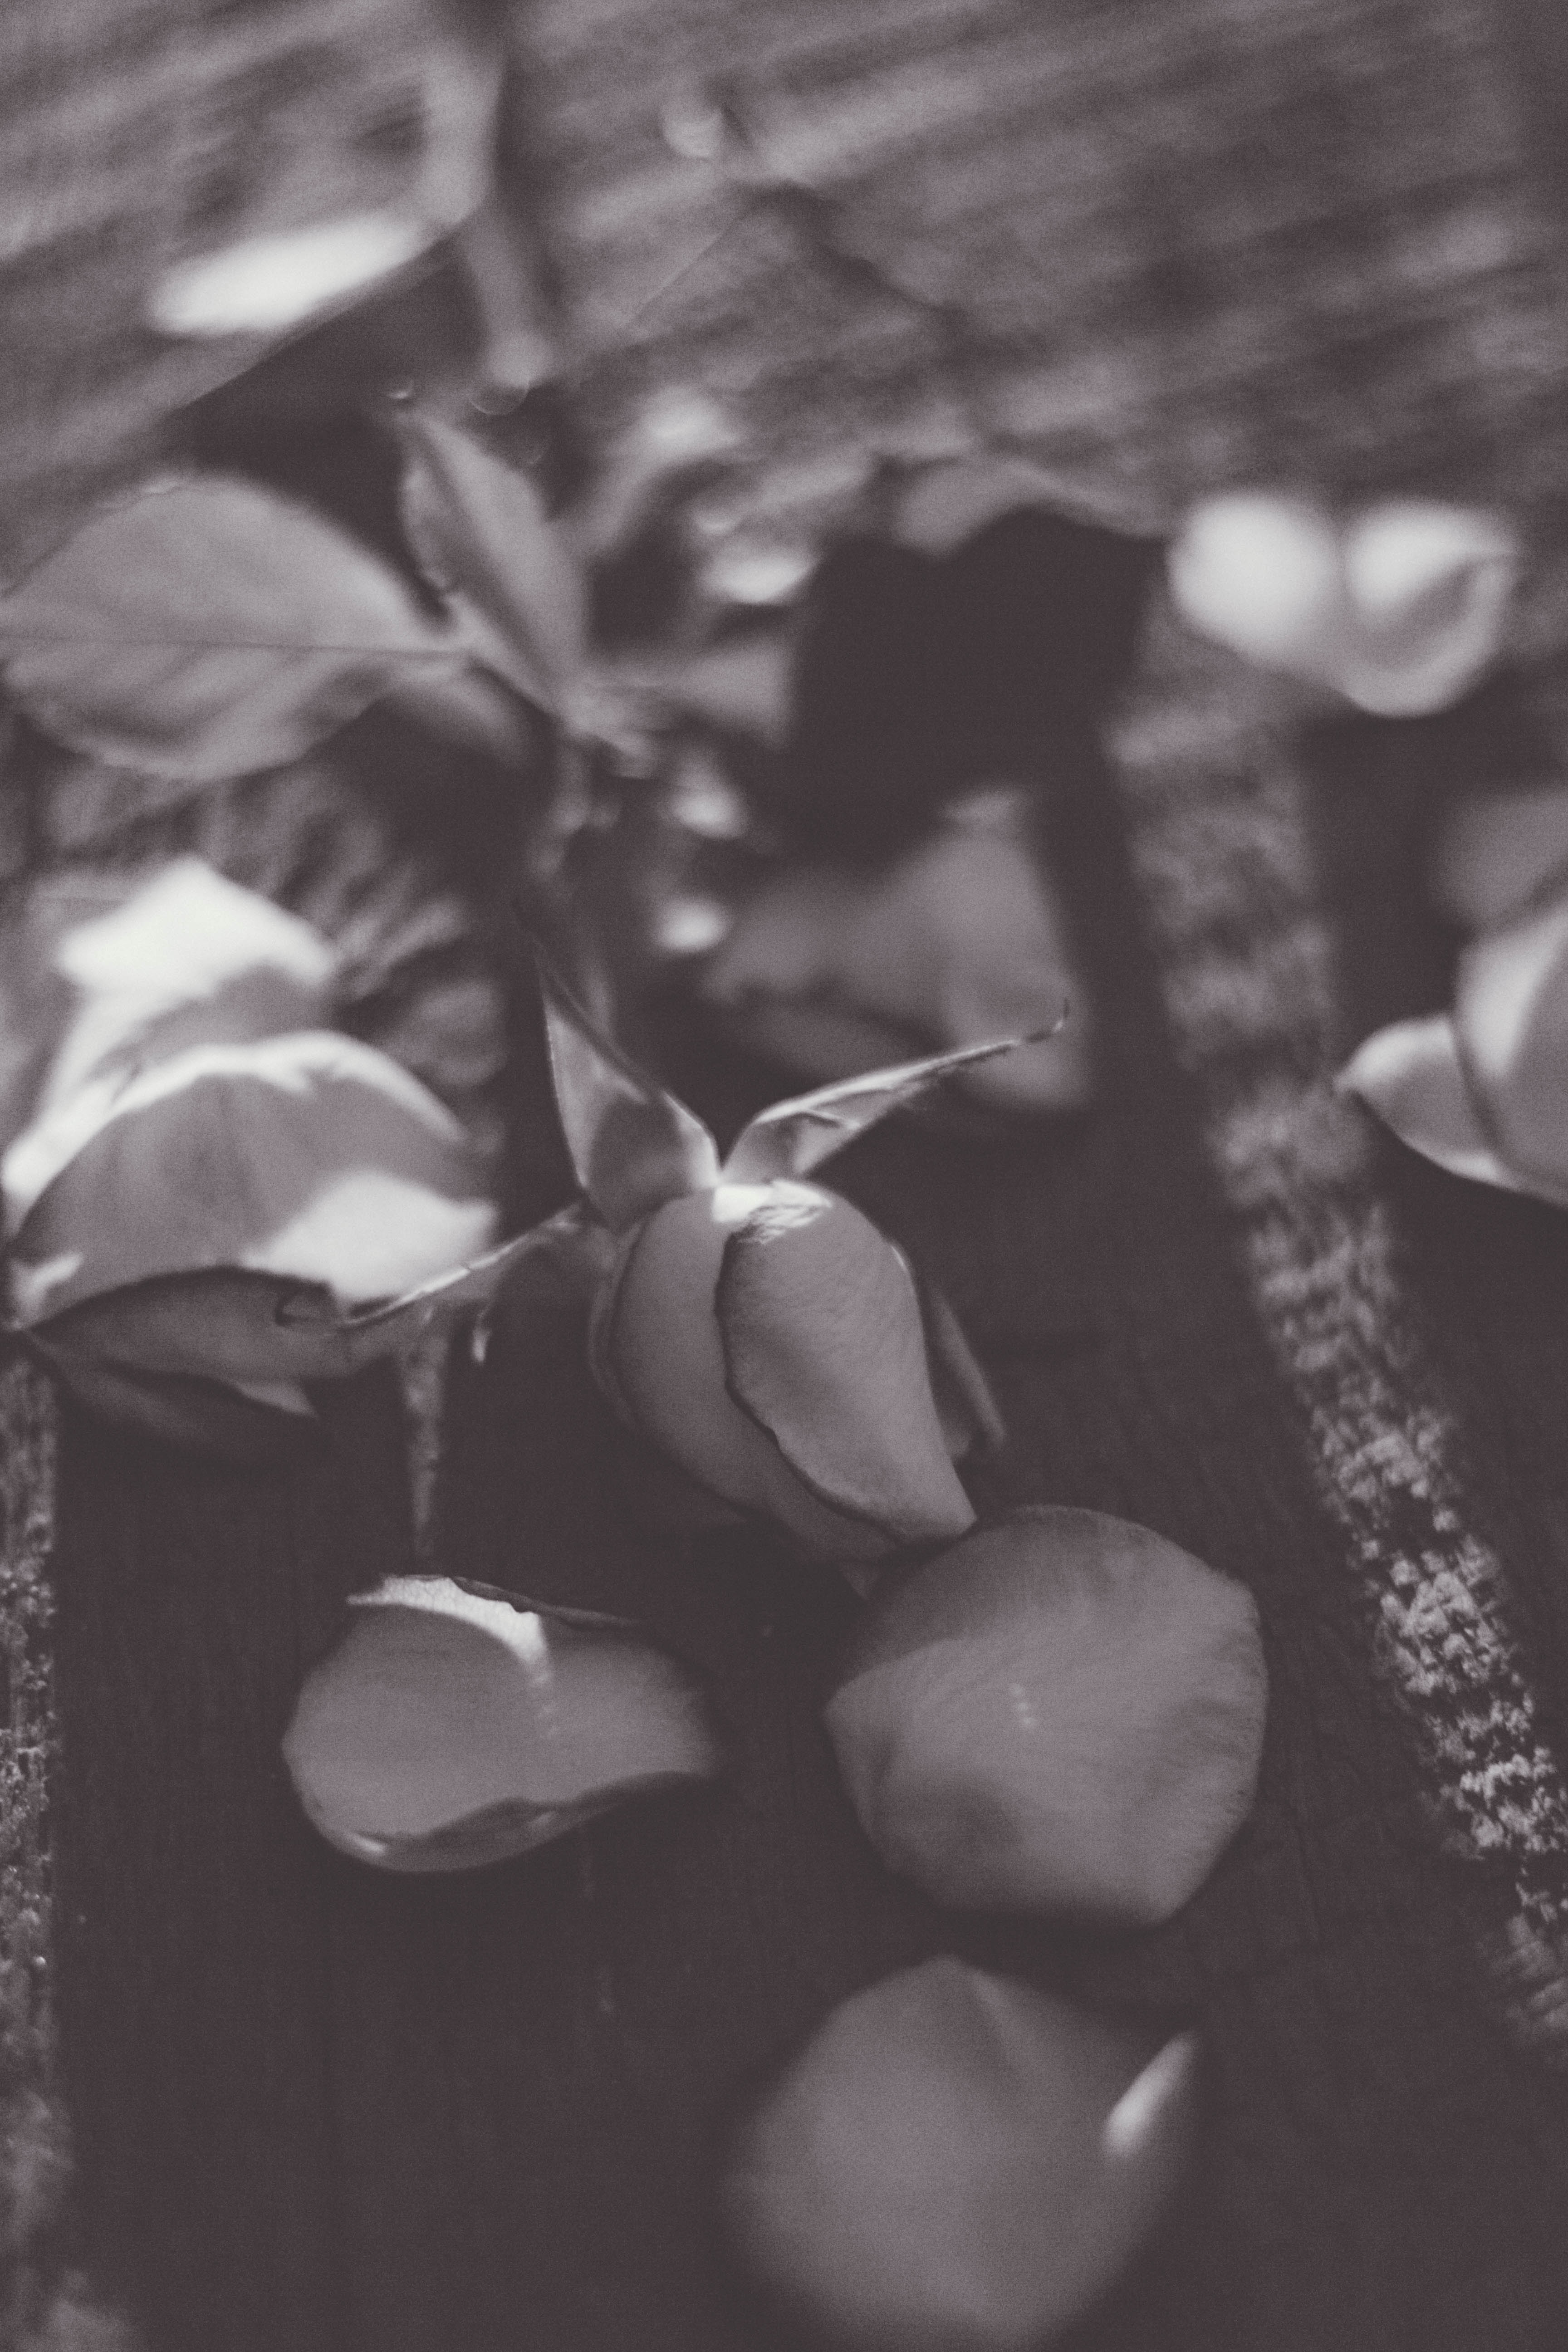
flower, black, black and white, monochrome photography, still life photography, photography, monochrome, close up, petal, stock photography, still life, macro photography, branch